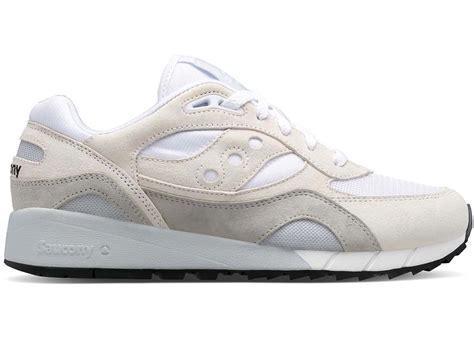
Brand: Saucony
Model: Shadow 6000